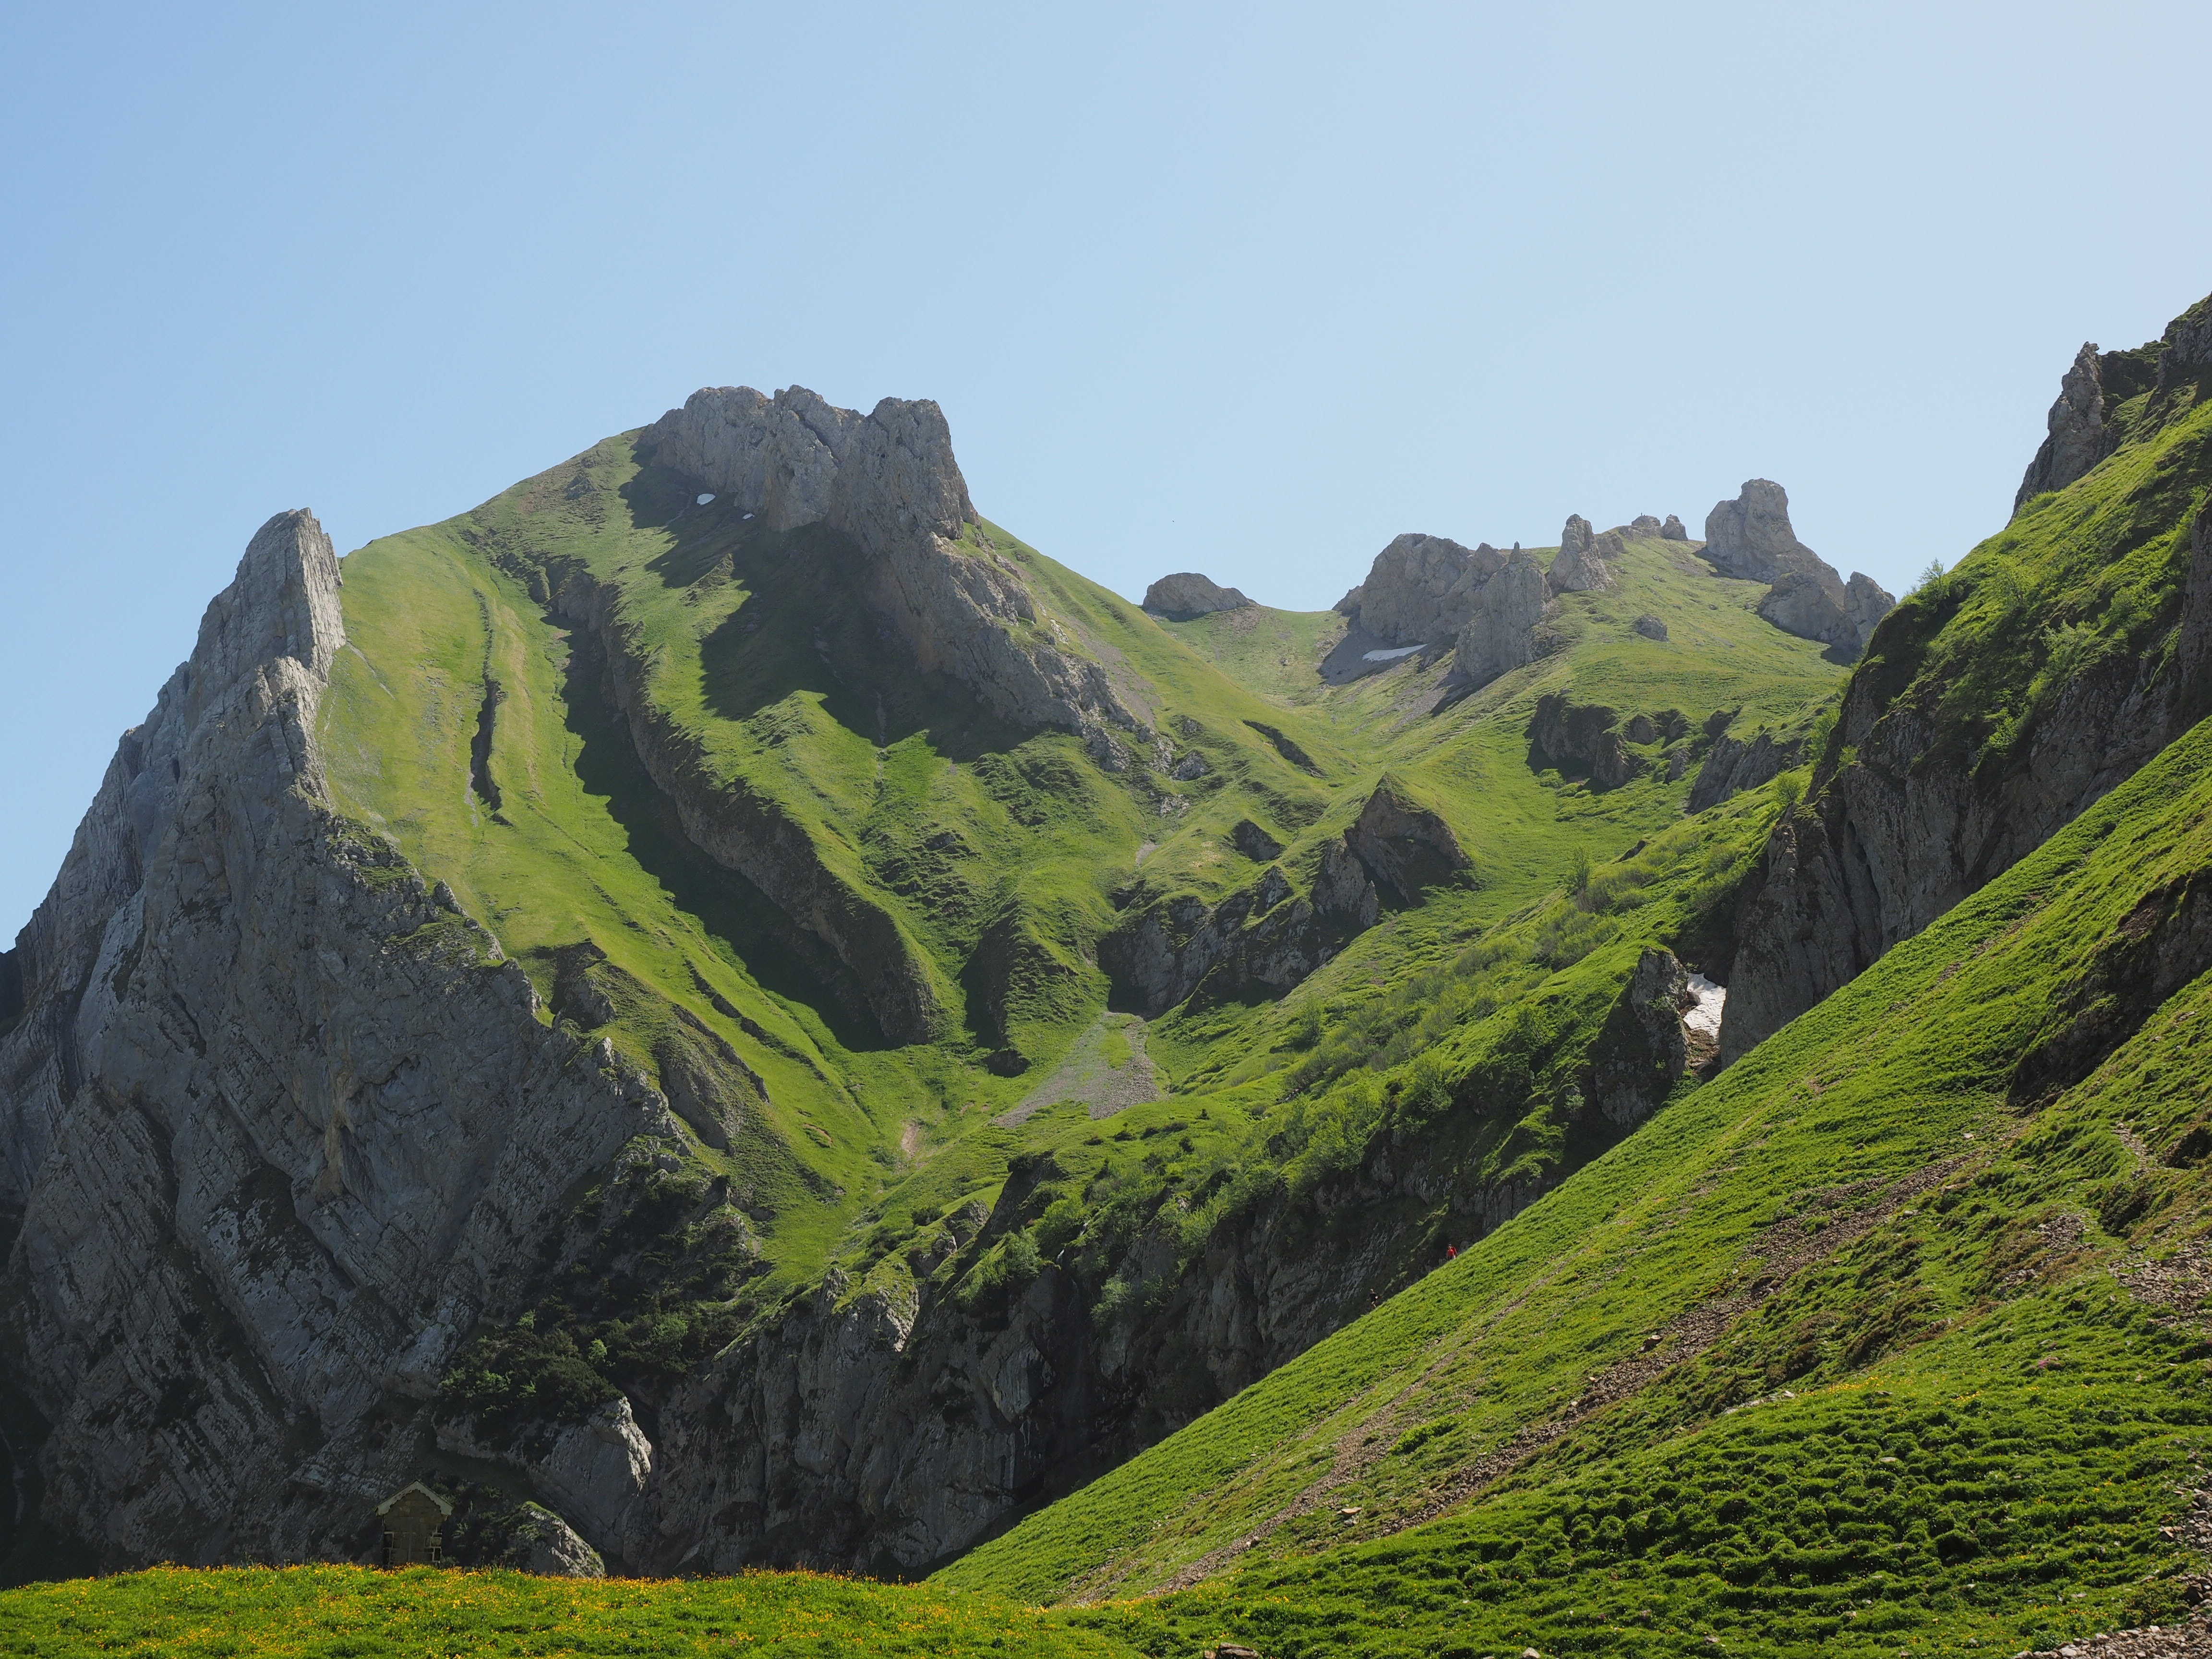
landscape, nature, walking, mountain, meadow, hill, adventure, valley, mountain range, cliff, alpine, fjord, highland, terrain, ridge, mountains, alps, ravine, plateau, fell, loch, landform, mountain pass, grassy slope, geographical feature, mountainous landforms, s ntis region, marwees, meglisalp